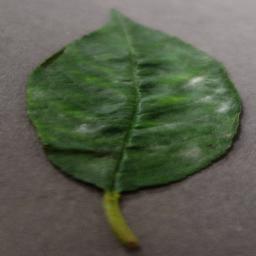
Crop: cherry
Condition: (including_sour)_powdery_mildew